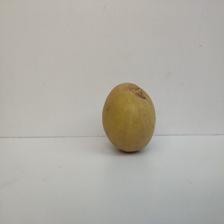
Size: Large